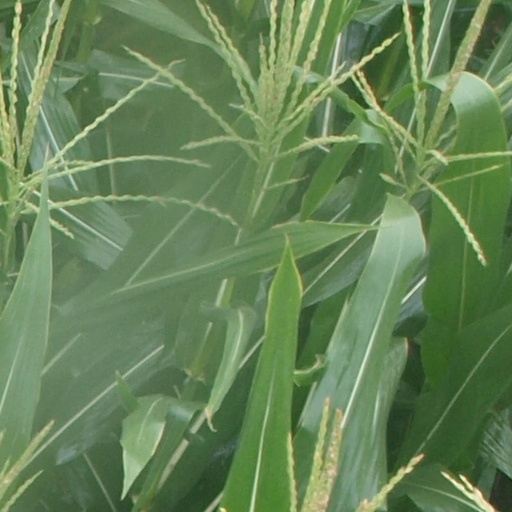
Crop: maize; corn